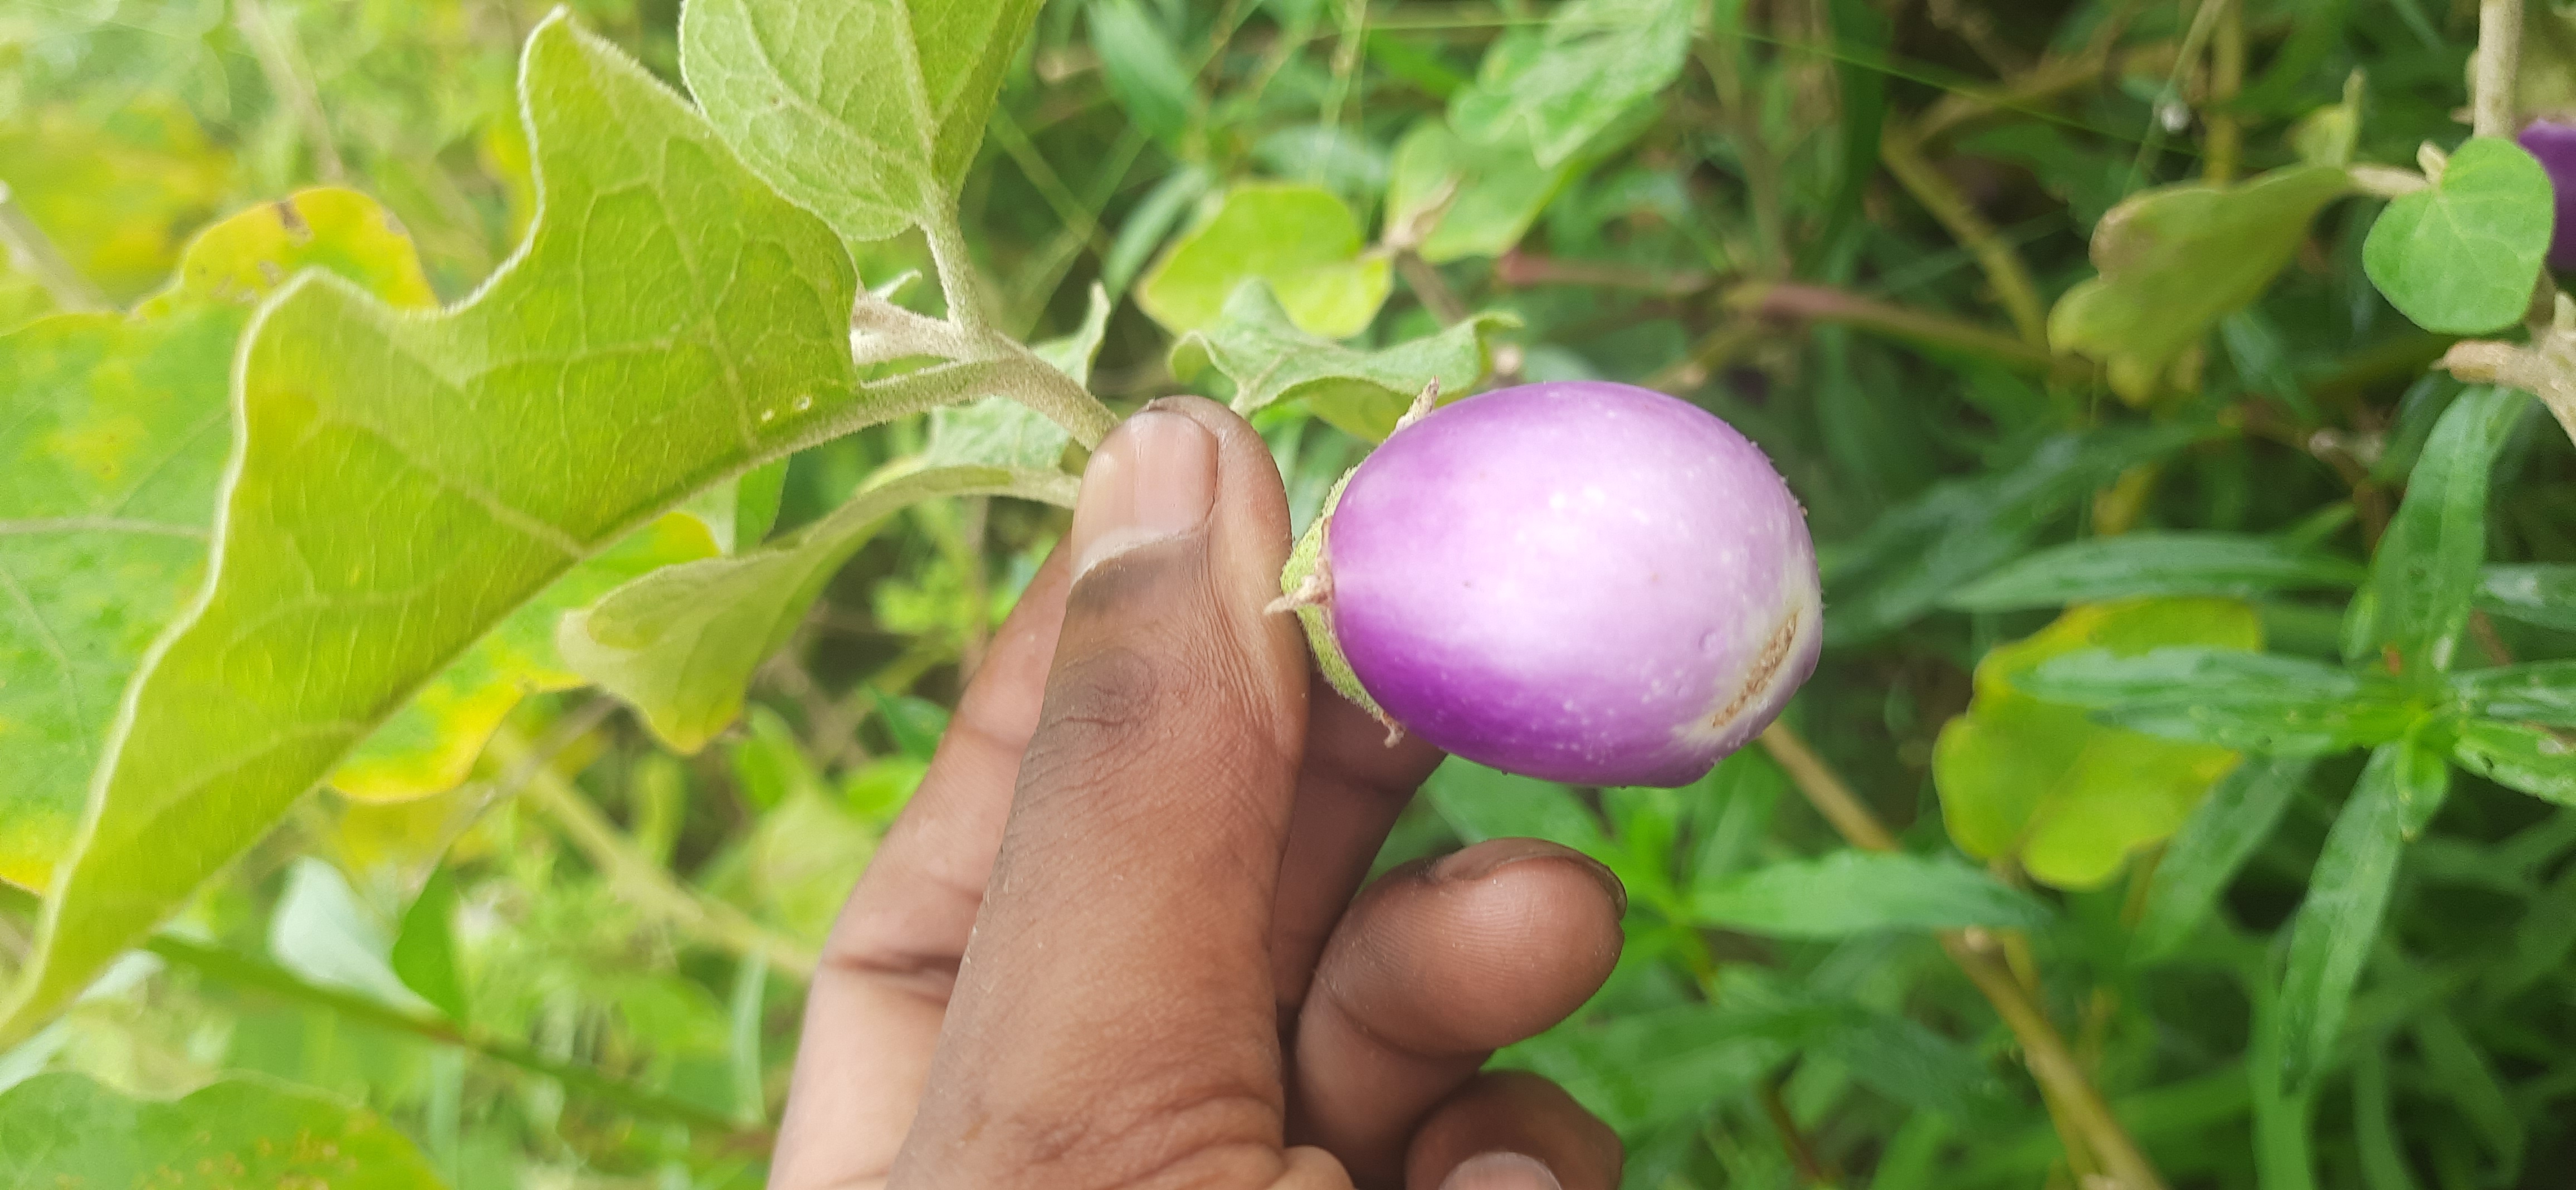
Label: Healty Brinjal